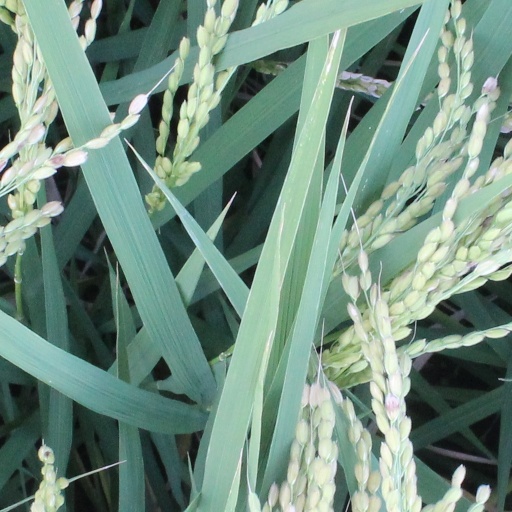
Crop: rice